Suspicious Partner

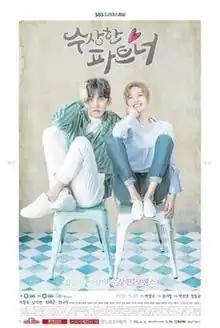
Promotional poster

Suspicious Partner is a 2017 South Korean television series starring Ji Chang-wook and Nam Ji-hyun, with Choi Tae-joon and Kwon Nara. It aired on Seoul Broadcasting System from May 10 to July 13, 2017, at 22:00 (KST) on Wednesdays and Thursdays for 20 episodes.